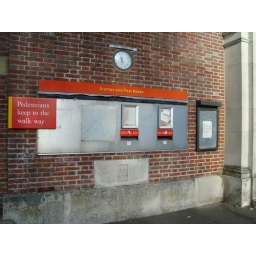
Post office wall ... in Blandford Forum, Dorset ...